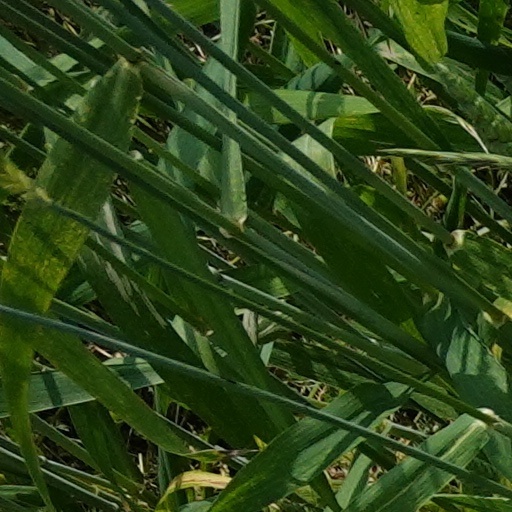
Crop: wheat